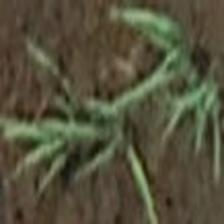
Label: clustered